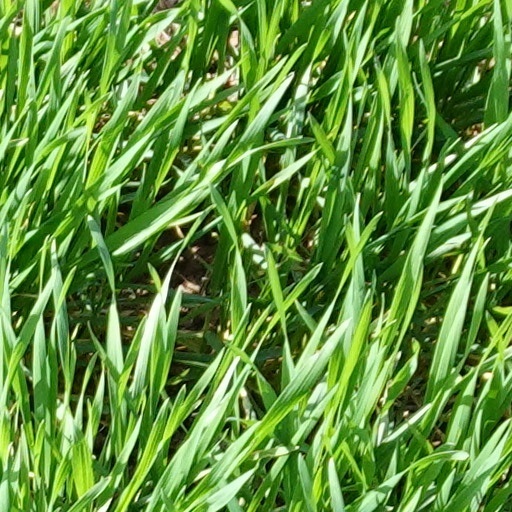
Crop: wheat